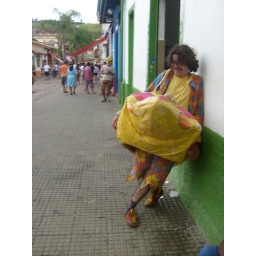
sky of blue and sea of green in our yellow submarine